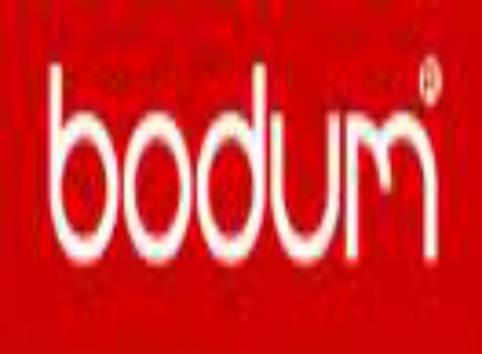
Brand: BODUM
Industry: Necessities